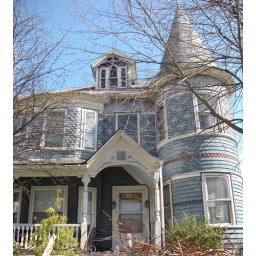
Love the detailing on this home. The circles in red on one level, and blue on the first level of the spire.